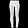
Label: Trouser